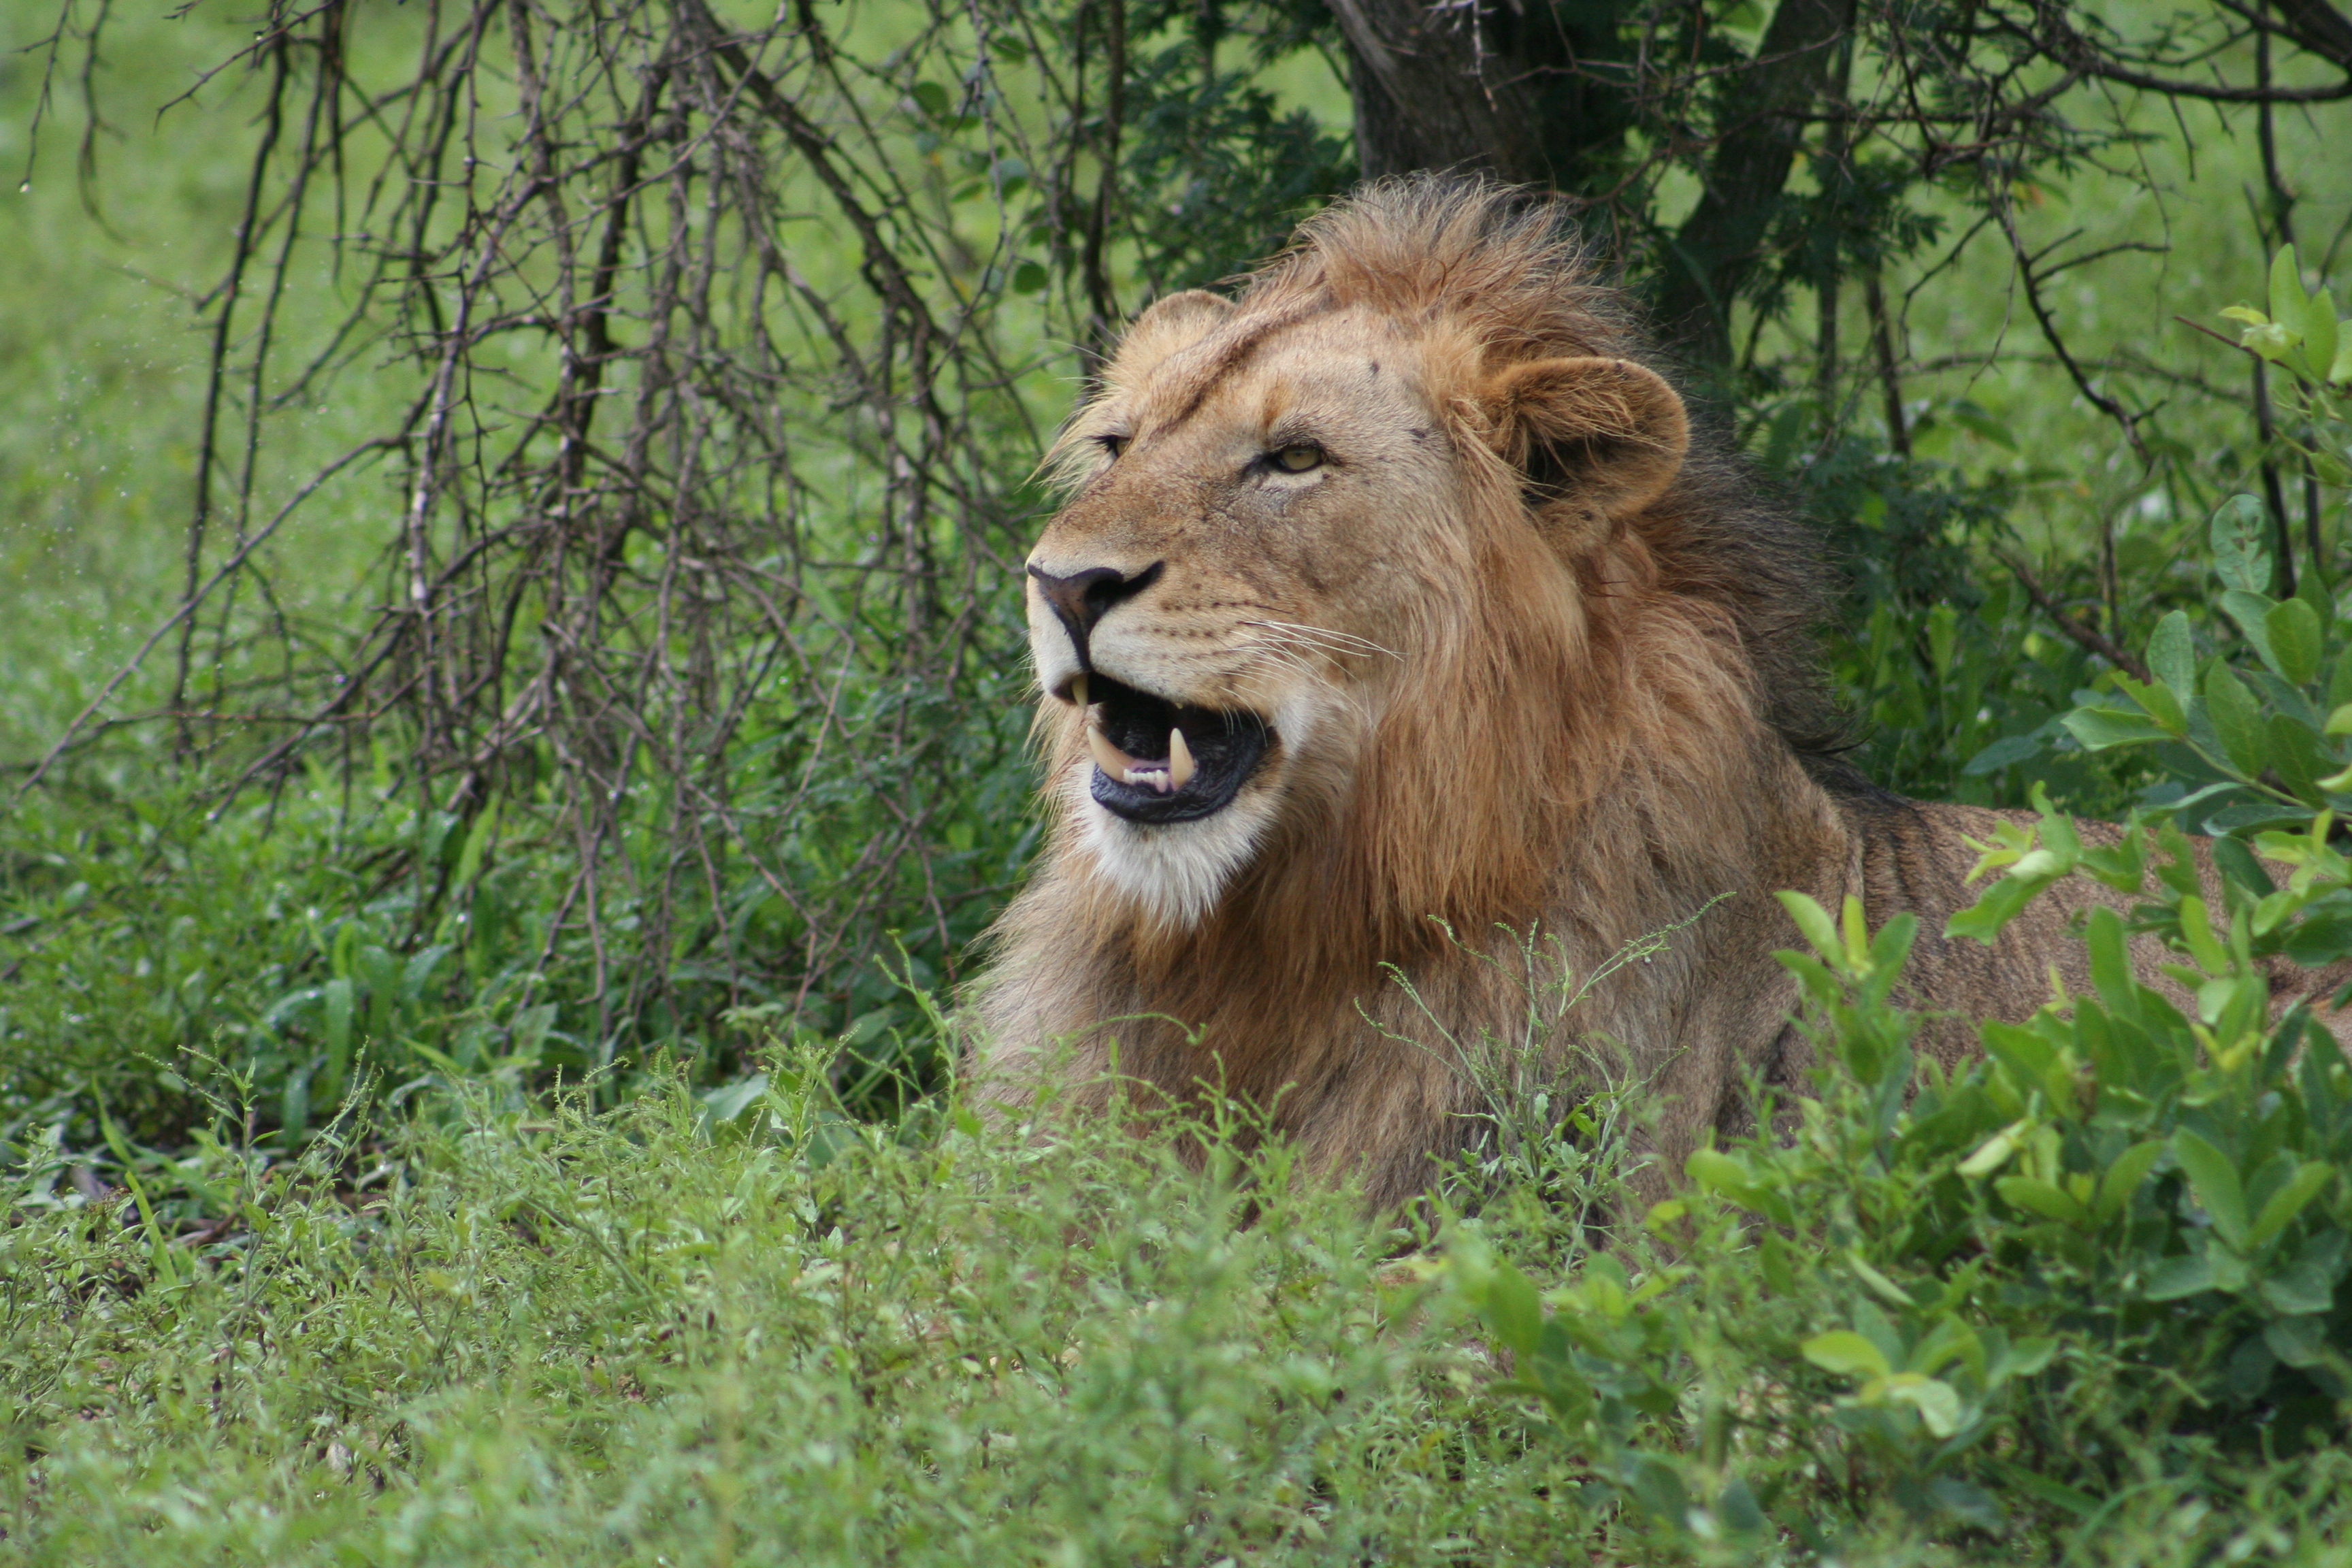
african, lion, male, kruger, national park, south africa, wildlife, terrestrial animal, wilderness, masai lion, fauna, mane, grass, big cats, grassland, organism, snout, safari, jungle, whiskers, savanna